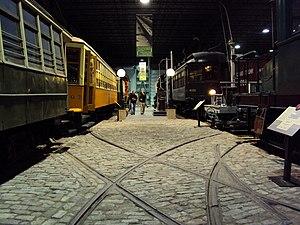
Le Musée ferroviaire canadien est un musée des transports sur rail situé à Delson en Montérégie, Québec. Il est également connu sous le nom commercial Exporail qui lui a été attribué lors de sa dernière campagne de développement. Il détient la plus importante collection au Canada d'équipements ferroviaires, soit plus de 160 véhicules dont des locomotives, des wagons de marchandises, des voitures pour passagers, et des tramways. De plus, Exporail conserve près de 10 000 petits objets, 400 000 documents d'archives. Le centre d'archives est agréé et est ouvert la semaine au public. Plusieurs activités extérieures sont accessibles aux visiteurs durant l'été dont une balade en tramway, un circuit de train de jardin et un train de passagers.